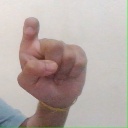
अक्षर: इ